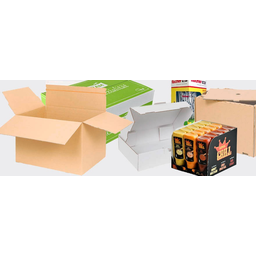
Label: cardboard